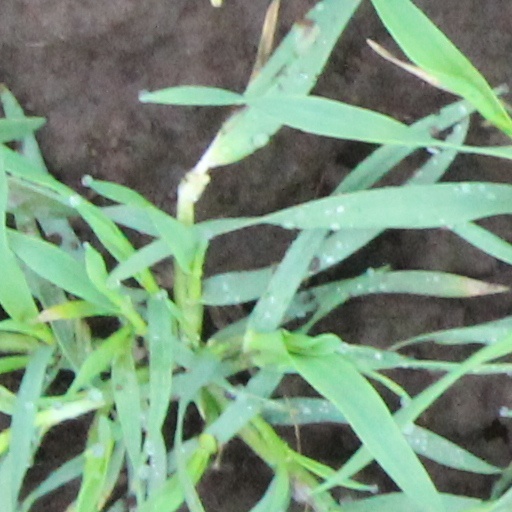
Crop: wheat